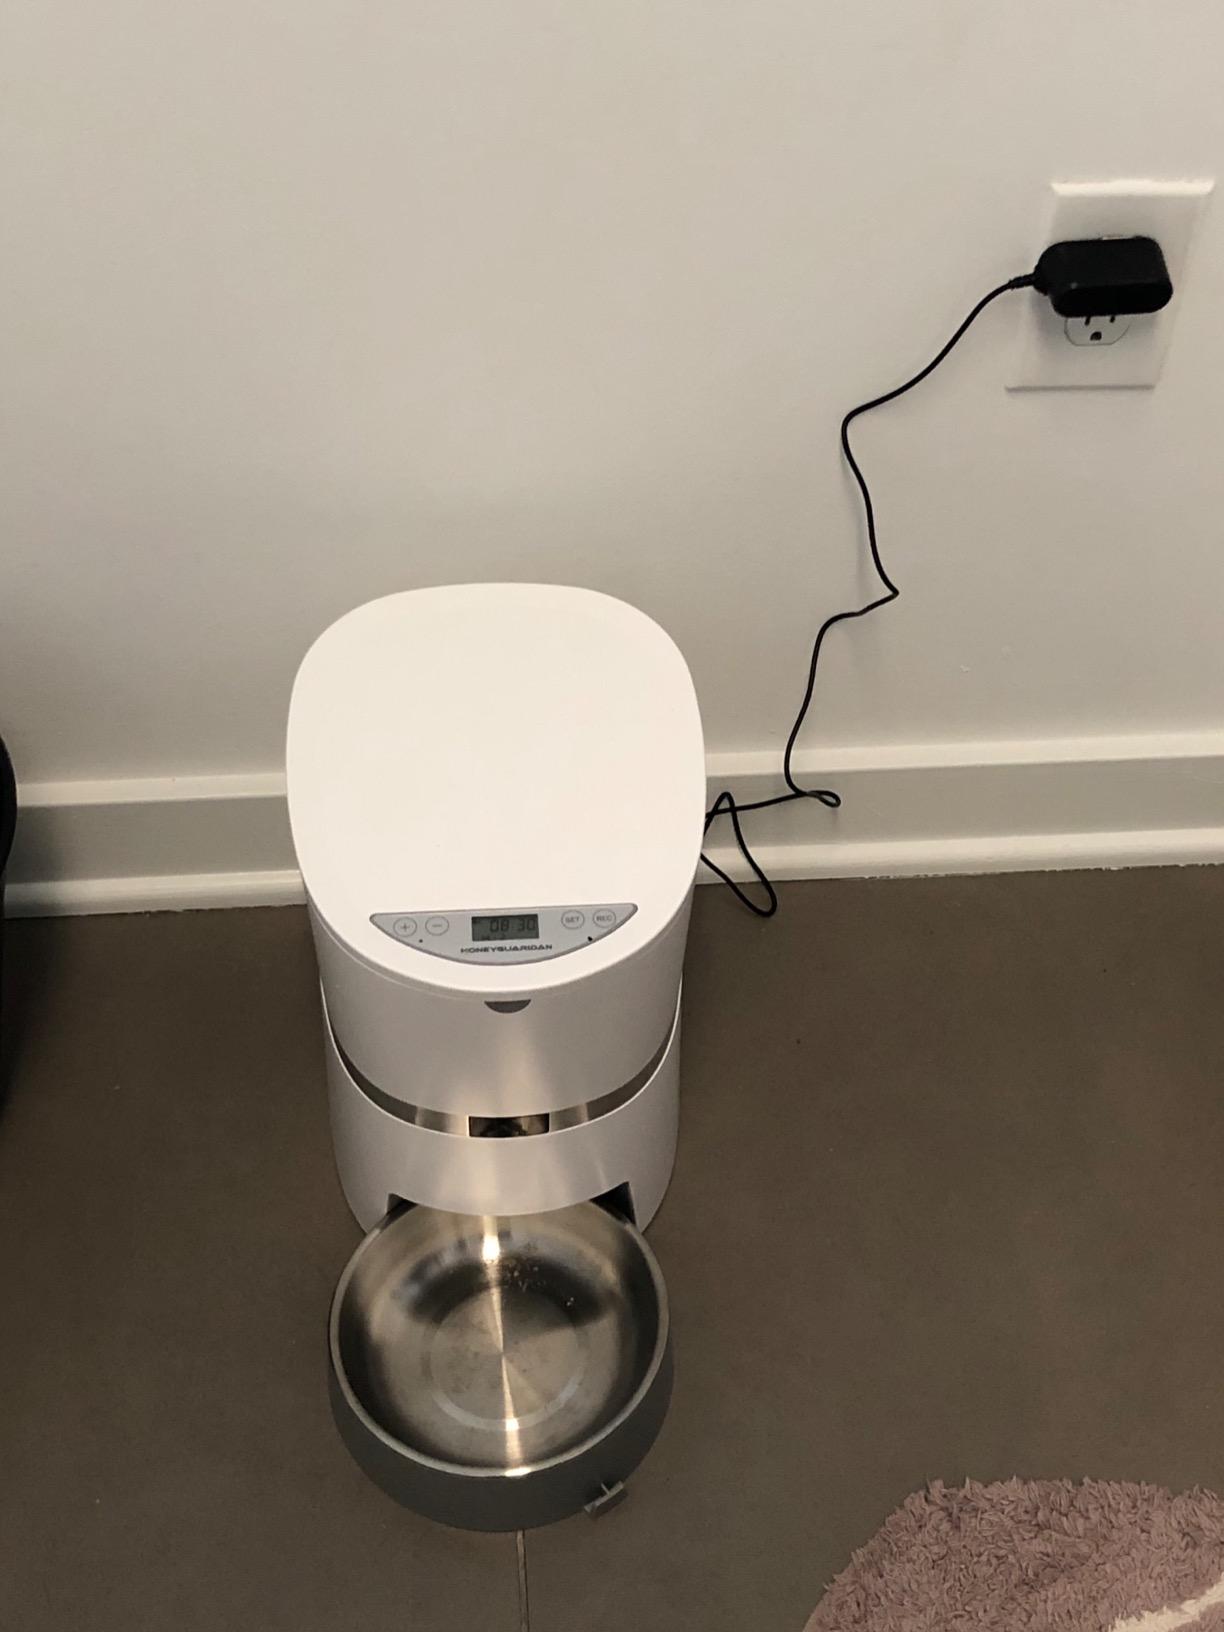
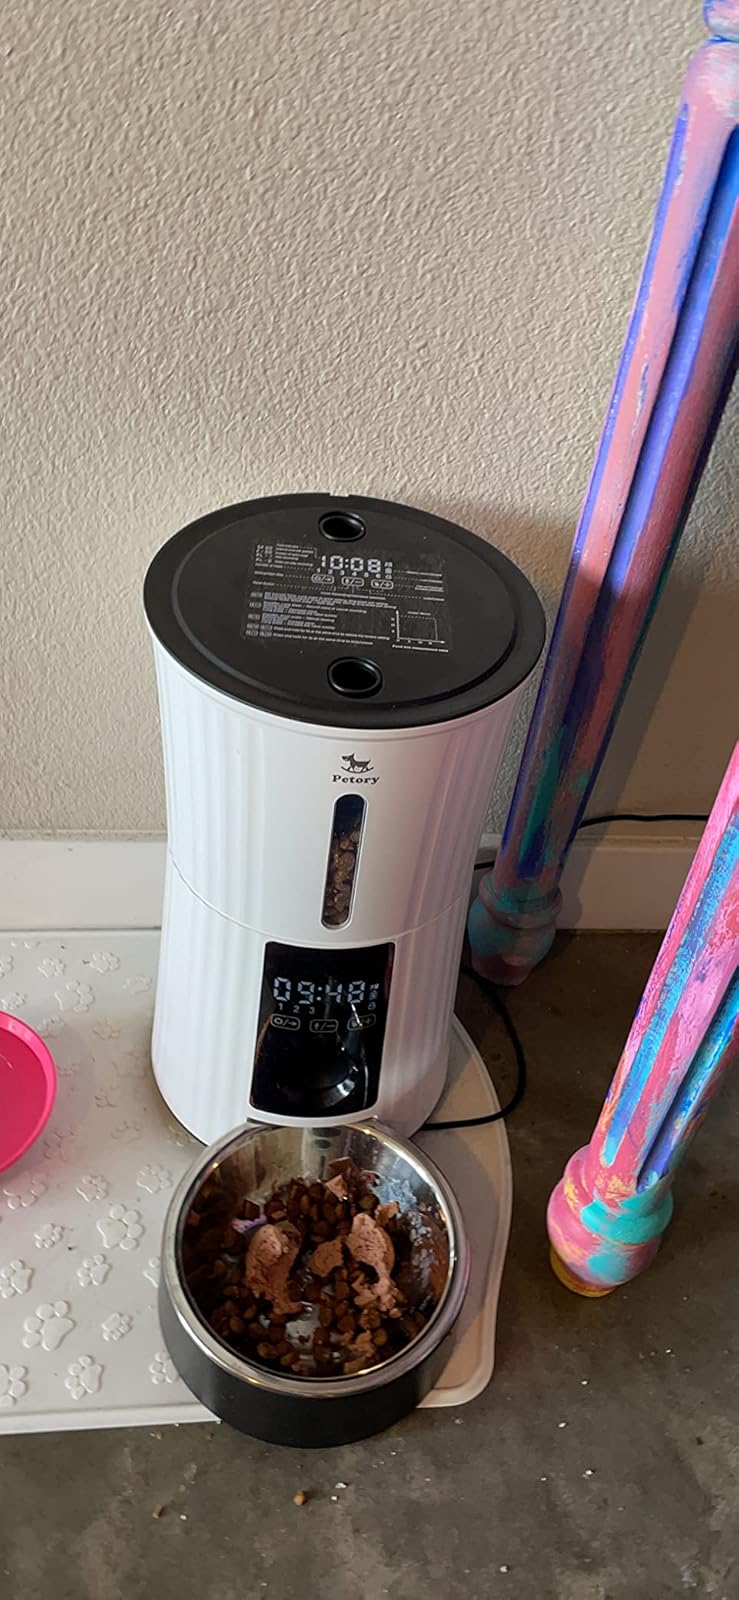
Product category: items_feeder
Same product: no